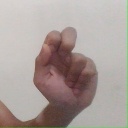
अक्षर: ढ